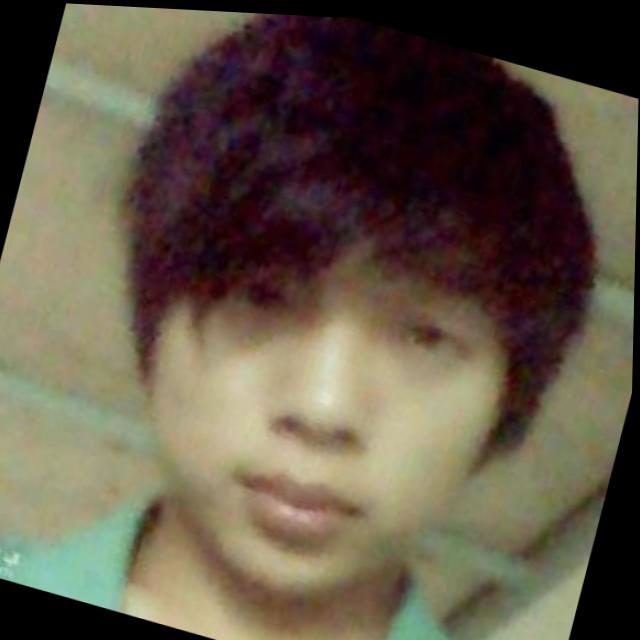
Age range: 21-44